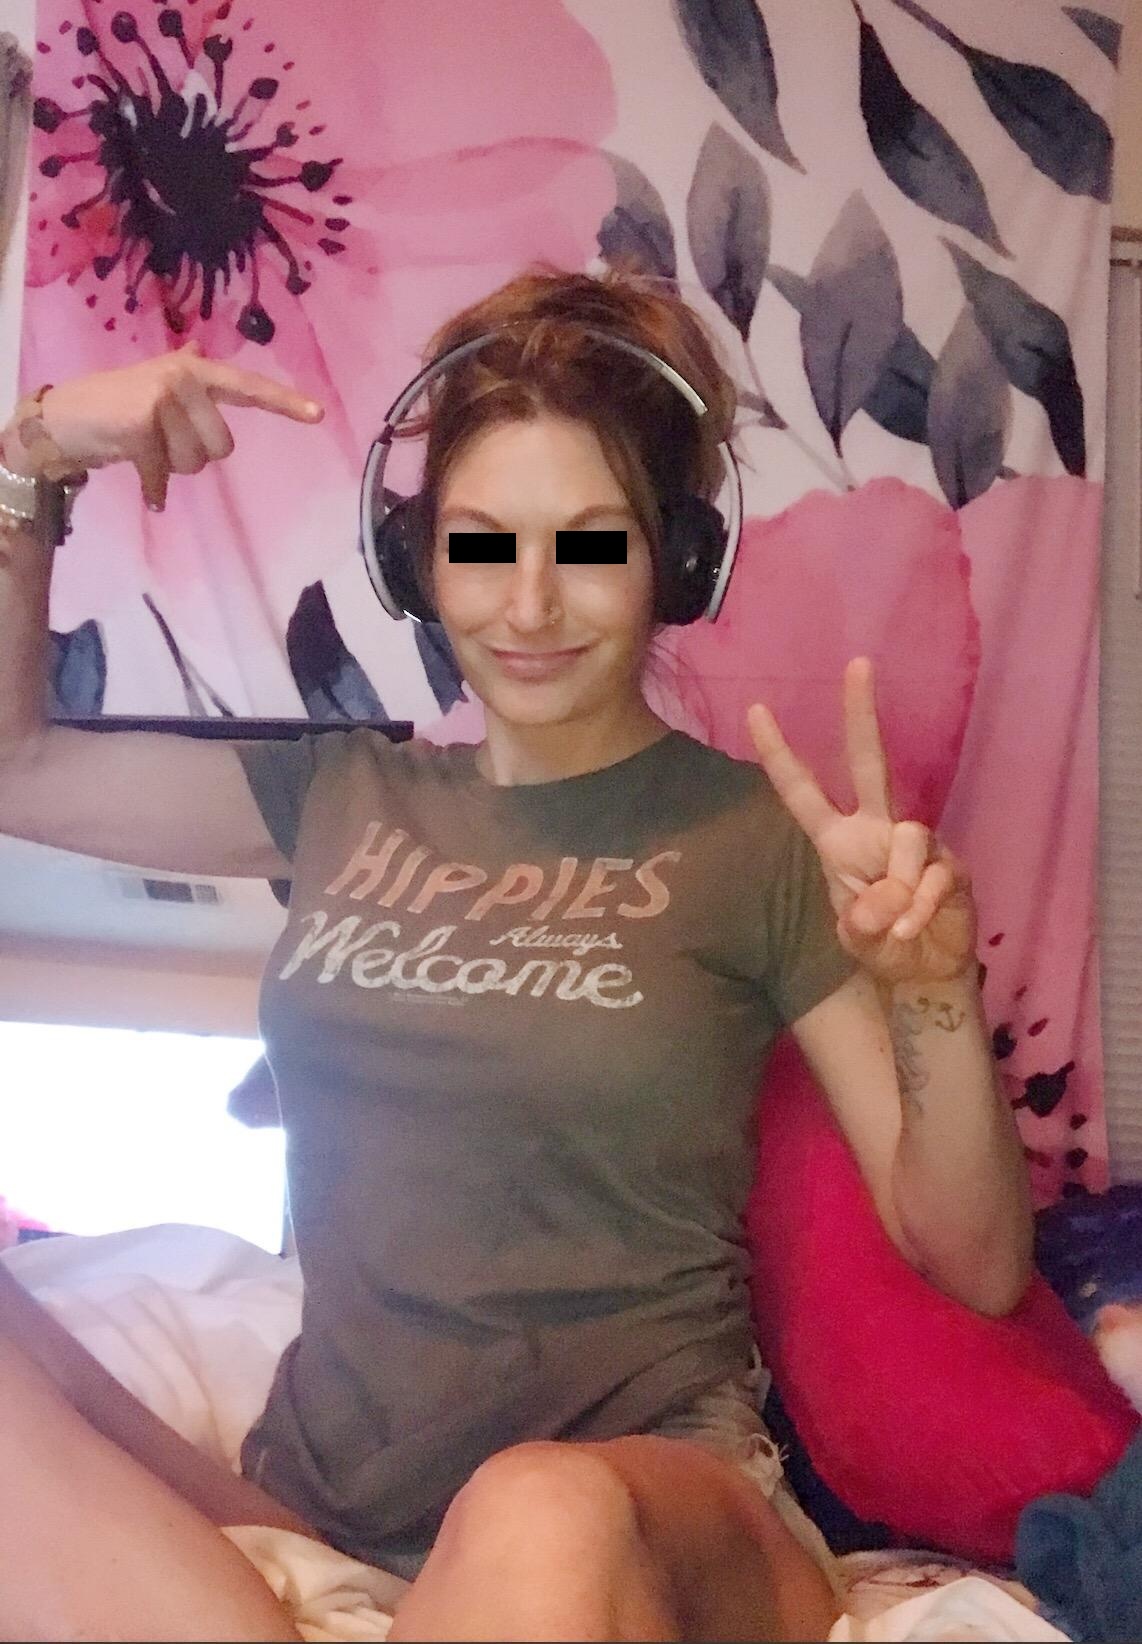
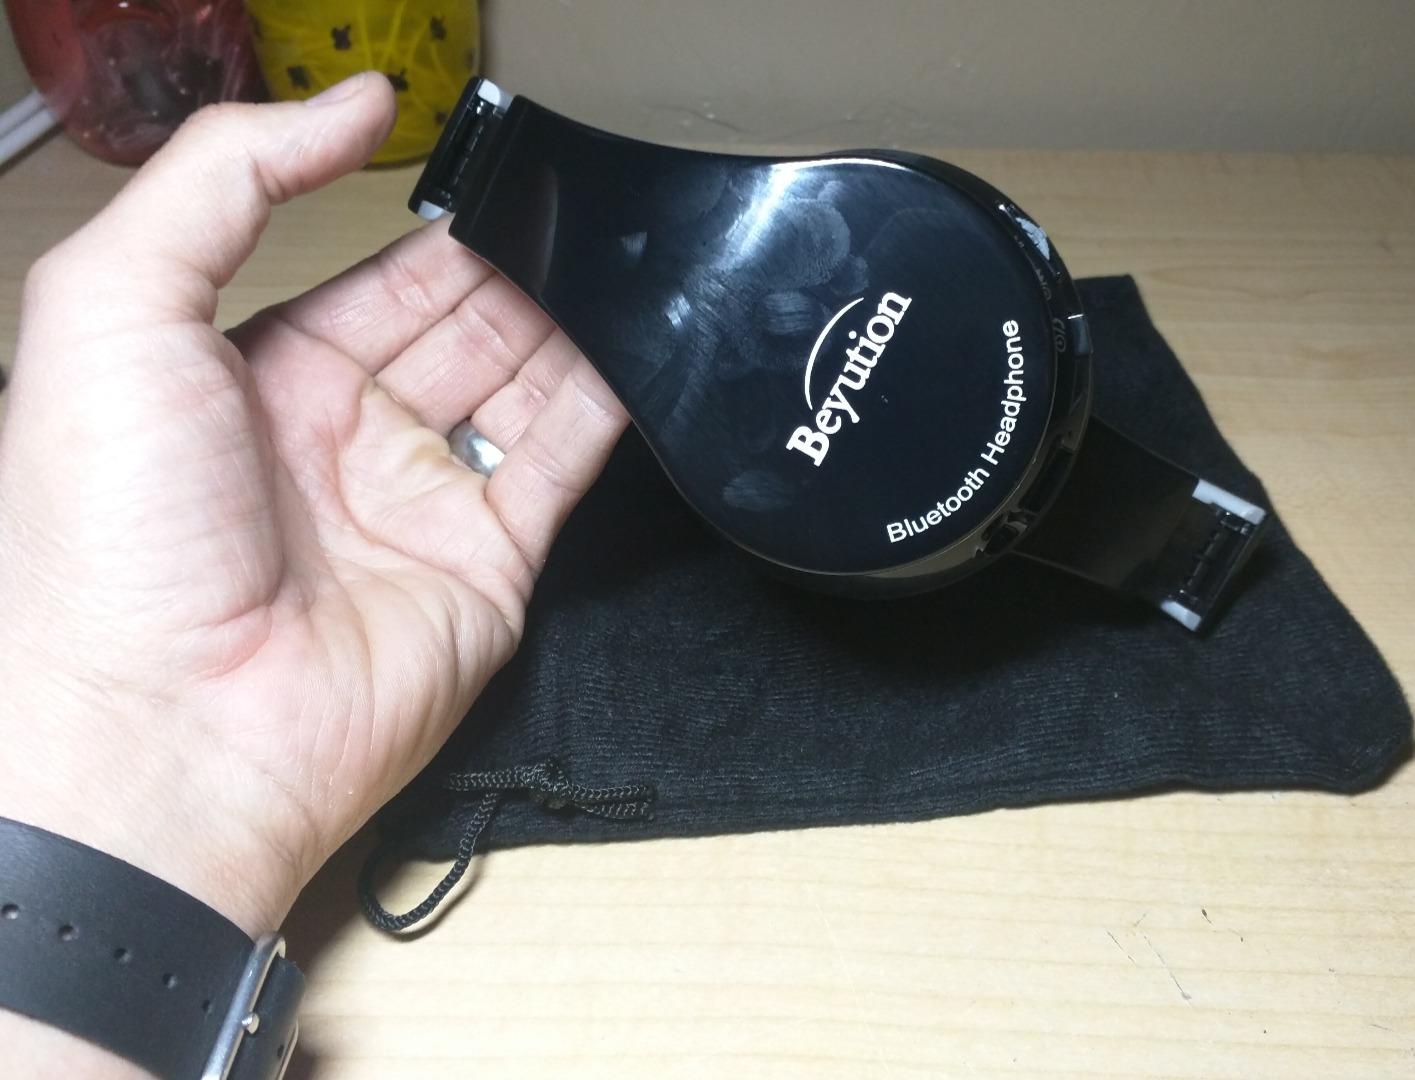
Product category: headphones
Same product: yes